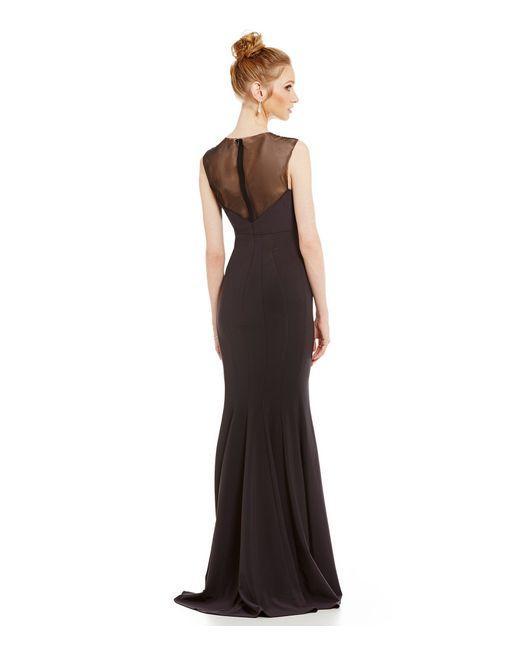
Sexy transparentes langes Partykleid, lila